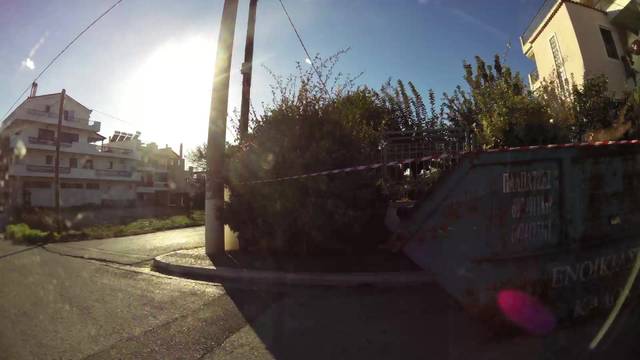
Region: Greece
Coordinates: 38.022, 23.999